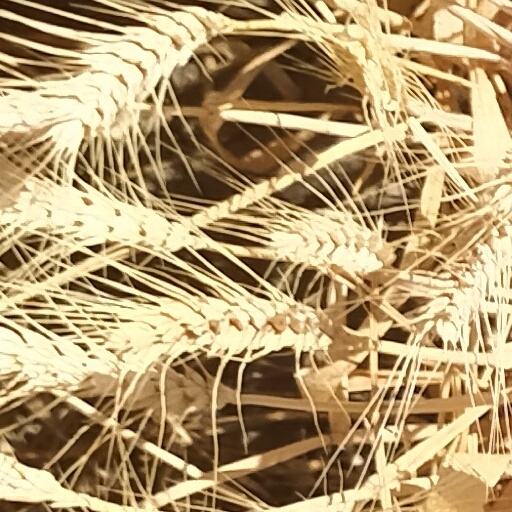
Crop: wheat